Pavlos Kalligas

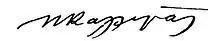
Signature of Kalligas

His published work is voluminous: aside from legal treatises, he was an ardent writer of numerous essays and studies on history—among others on the English Civil War, Byzantine court ceremonial, the Nika riots and the Council of Florence—and philosophy—from the ancient Greek philosophers to his contemporaries Theophilos Kairis and Petros Brailas Armenis, Leopold von Ranke's "Die Venezianer in Morea: 1685-1715" on the Venetian rule in the Peloponnese, helped found the "Pandora" literary journal, and wrote a novel, "Thanos Vlekas" ("Θάνος Βλέκας"). The latter is of particular importance for modern Greek literature, as it is the first naturalist work in Greek, trying to depict the dismal realities of the emergent independent Greek state, contrary to the prevailing romantic treatment of his contemporaries.